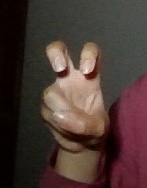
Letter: toot